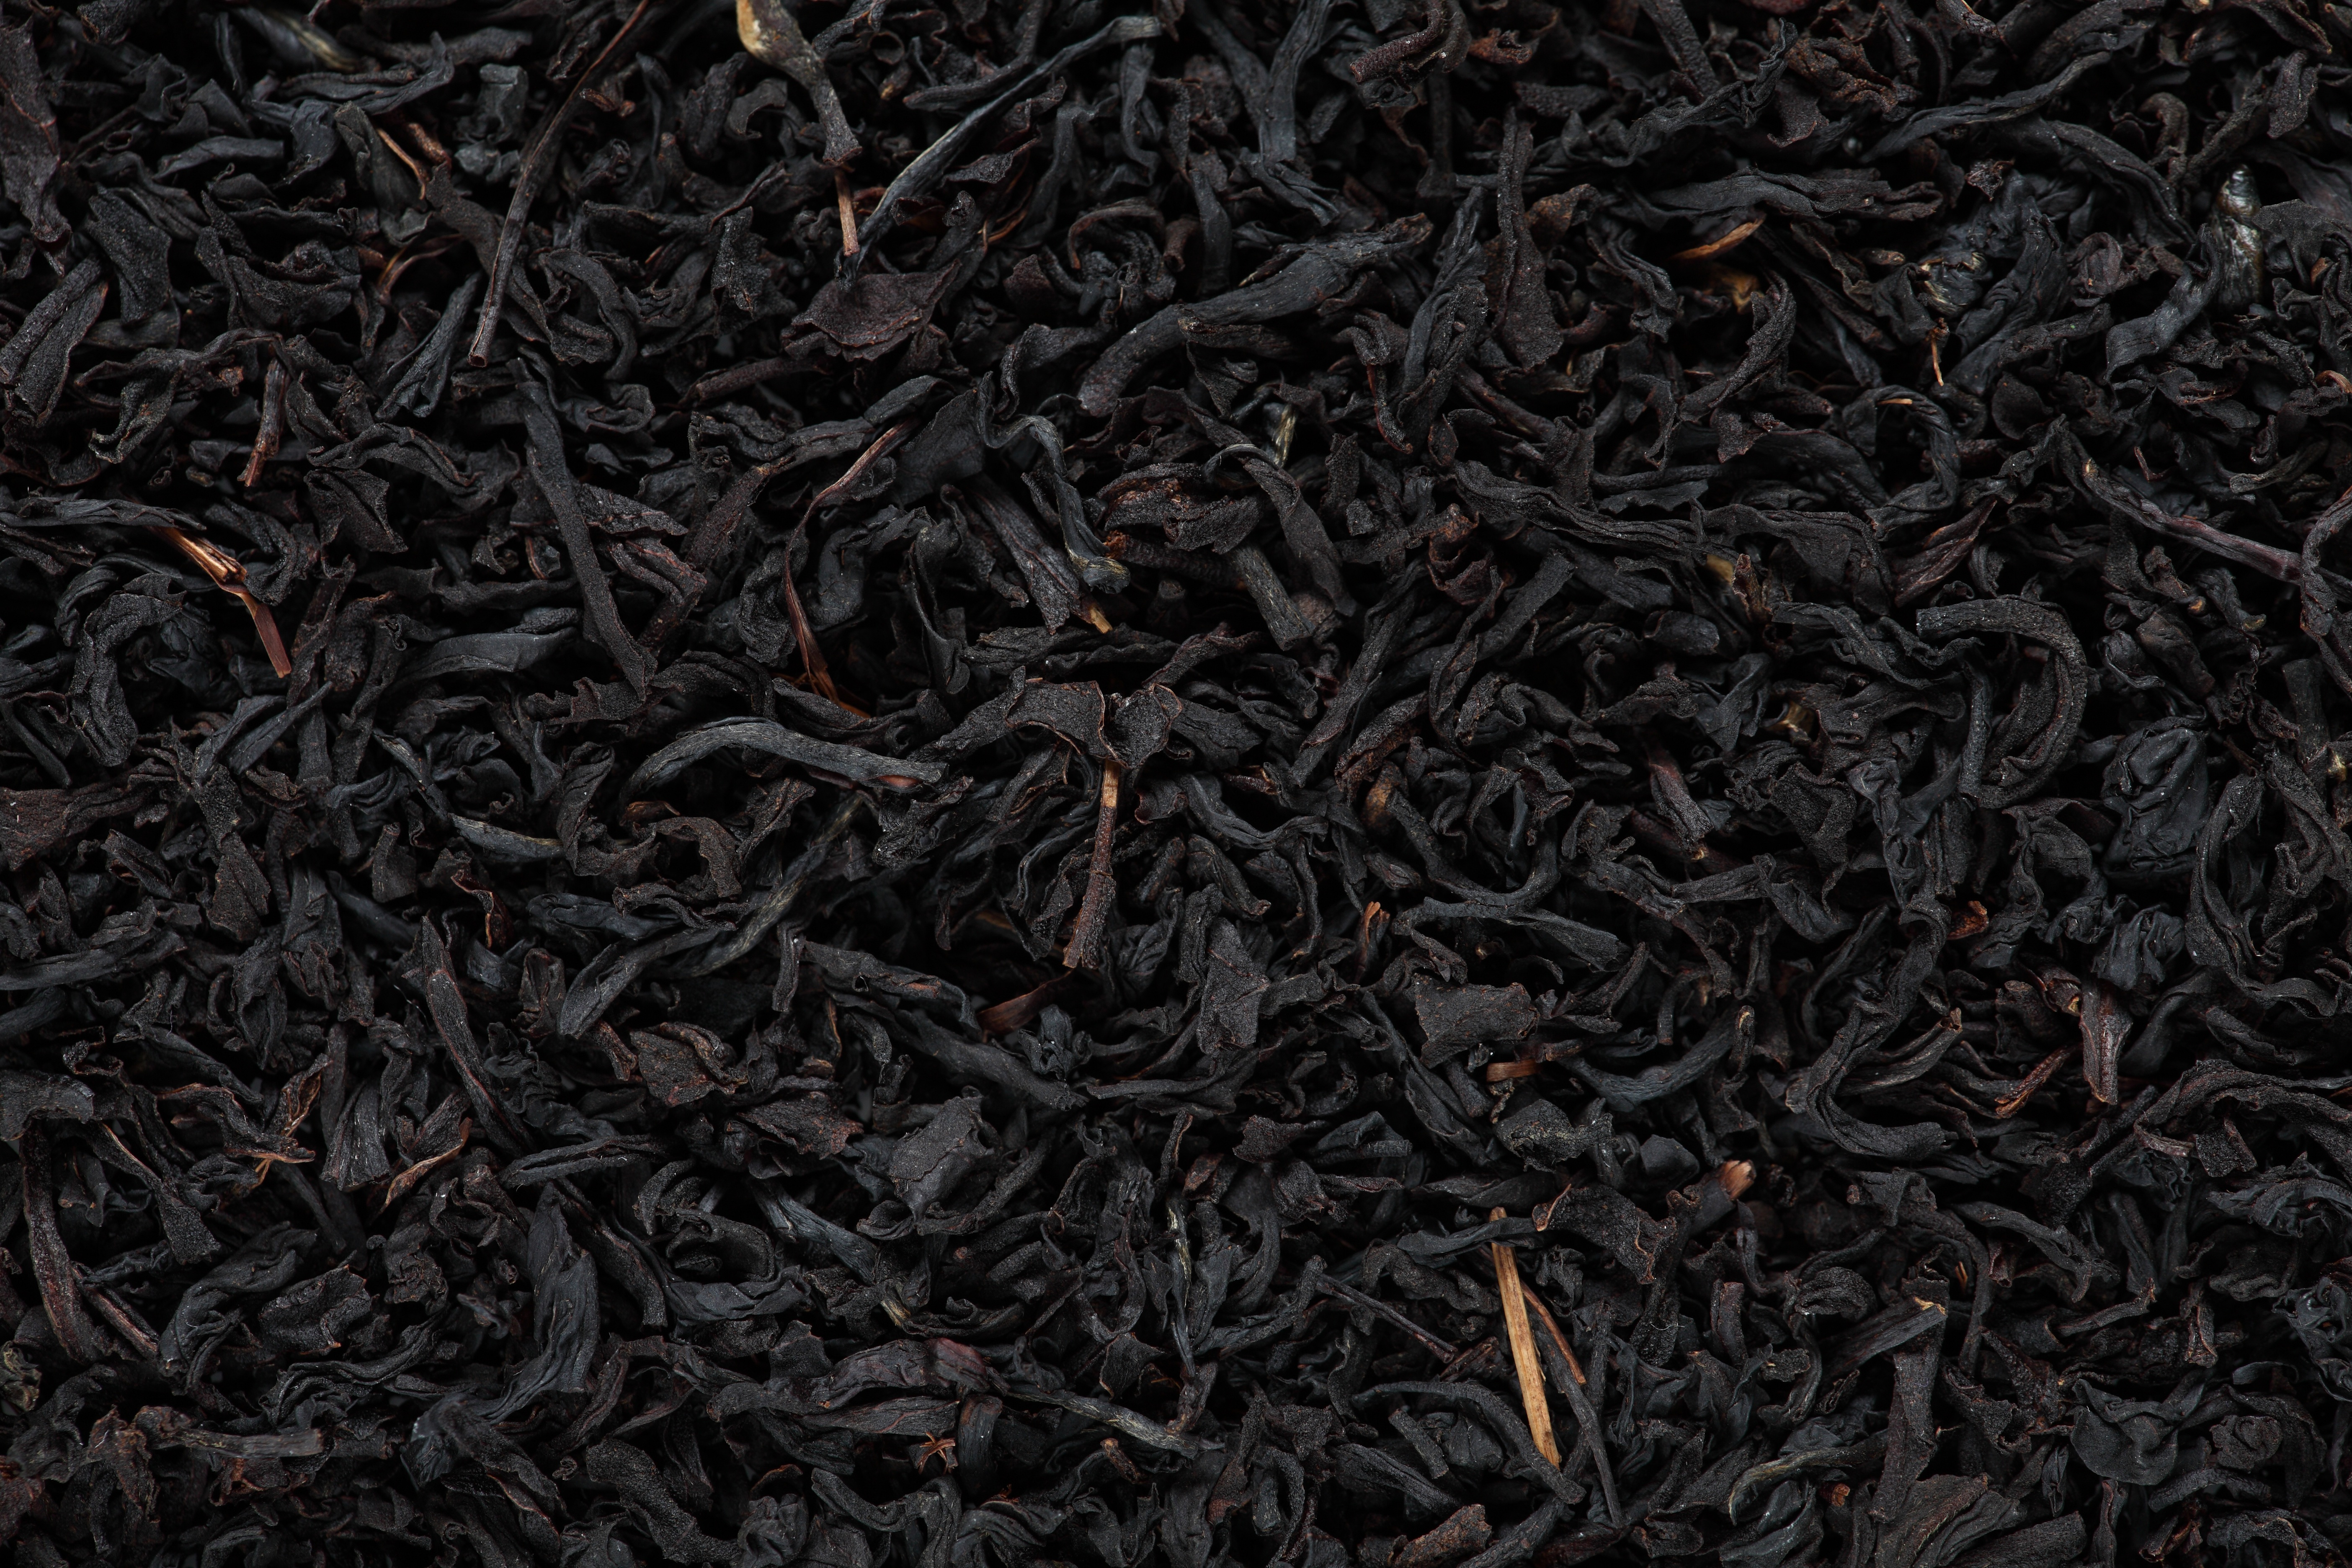
tea, food, produce, natural, soil, drink, black, dried, agriculture, leaves, traditional, herbal, loose, fermented, pu erh tea, sencha, lapsang souchong, da hong pao, keemun, assam tea, gunpowder tea, darjeeling tea